Tornadoes of 1969

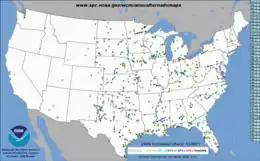
Tracks of all US tornadoes in 1969.

This page documents the tornadoes and tornado outbreaks of 1969, primarily in the United States. Most tornadoes form in the U.S., although some events may take place internationally. Tornado statistics for older years like this often appear significantly lower than modern years due to fewer reports or confirmed tornadoes.